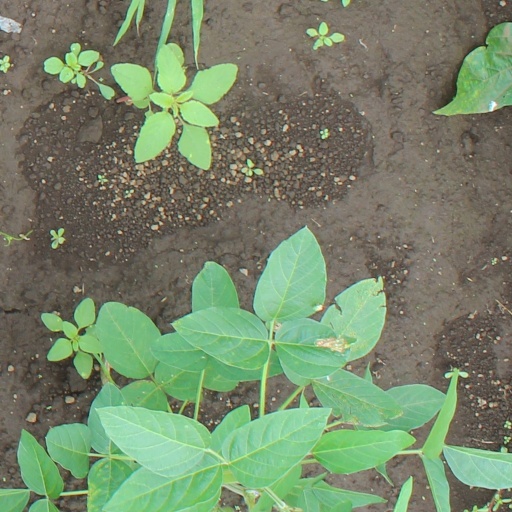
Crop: soybean